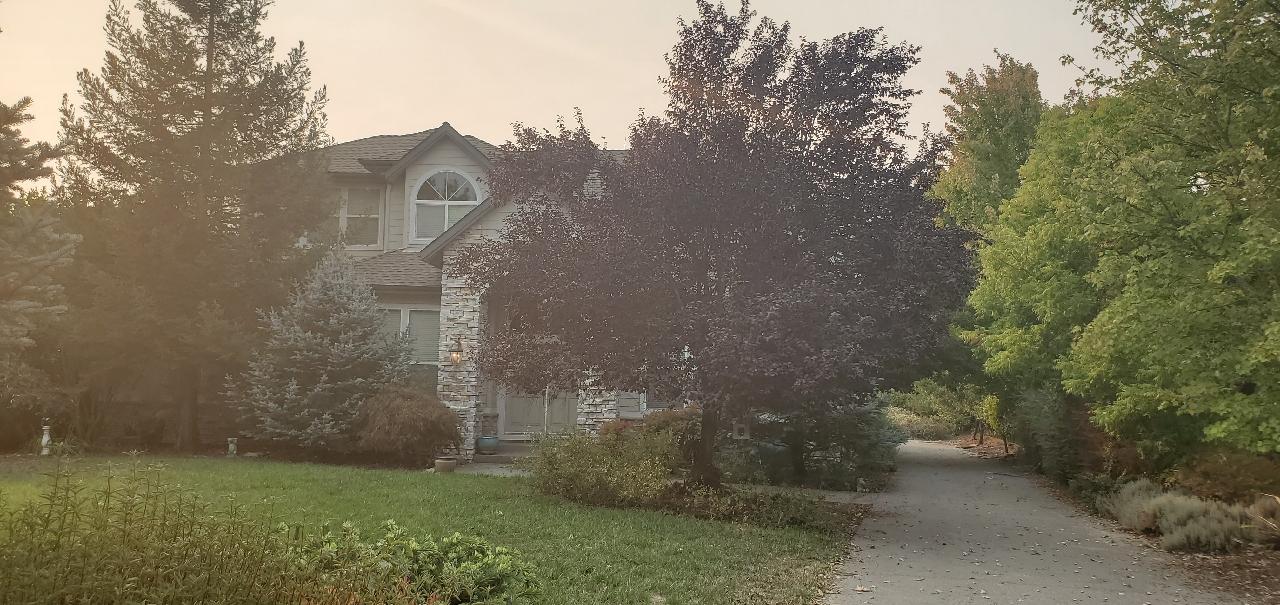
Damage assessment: no_damage